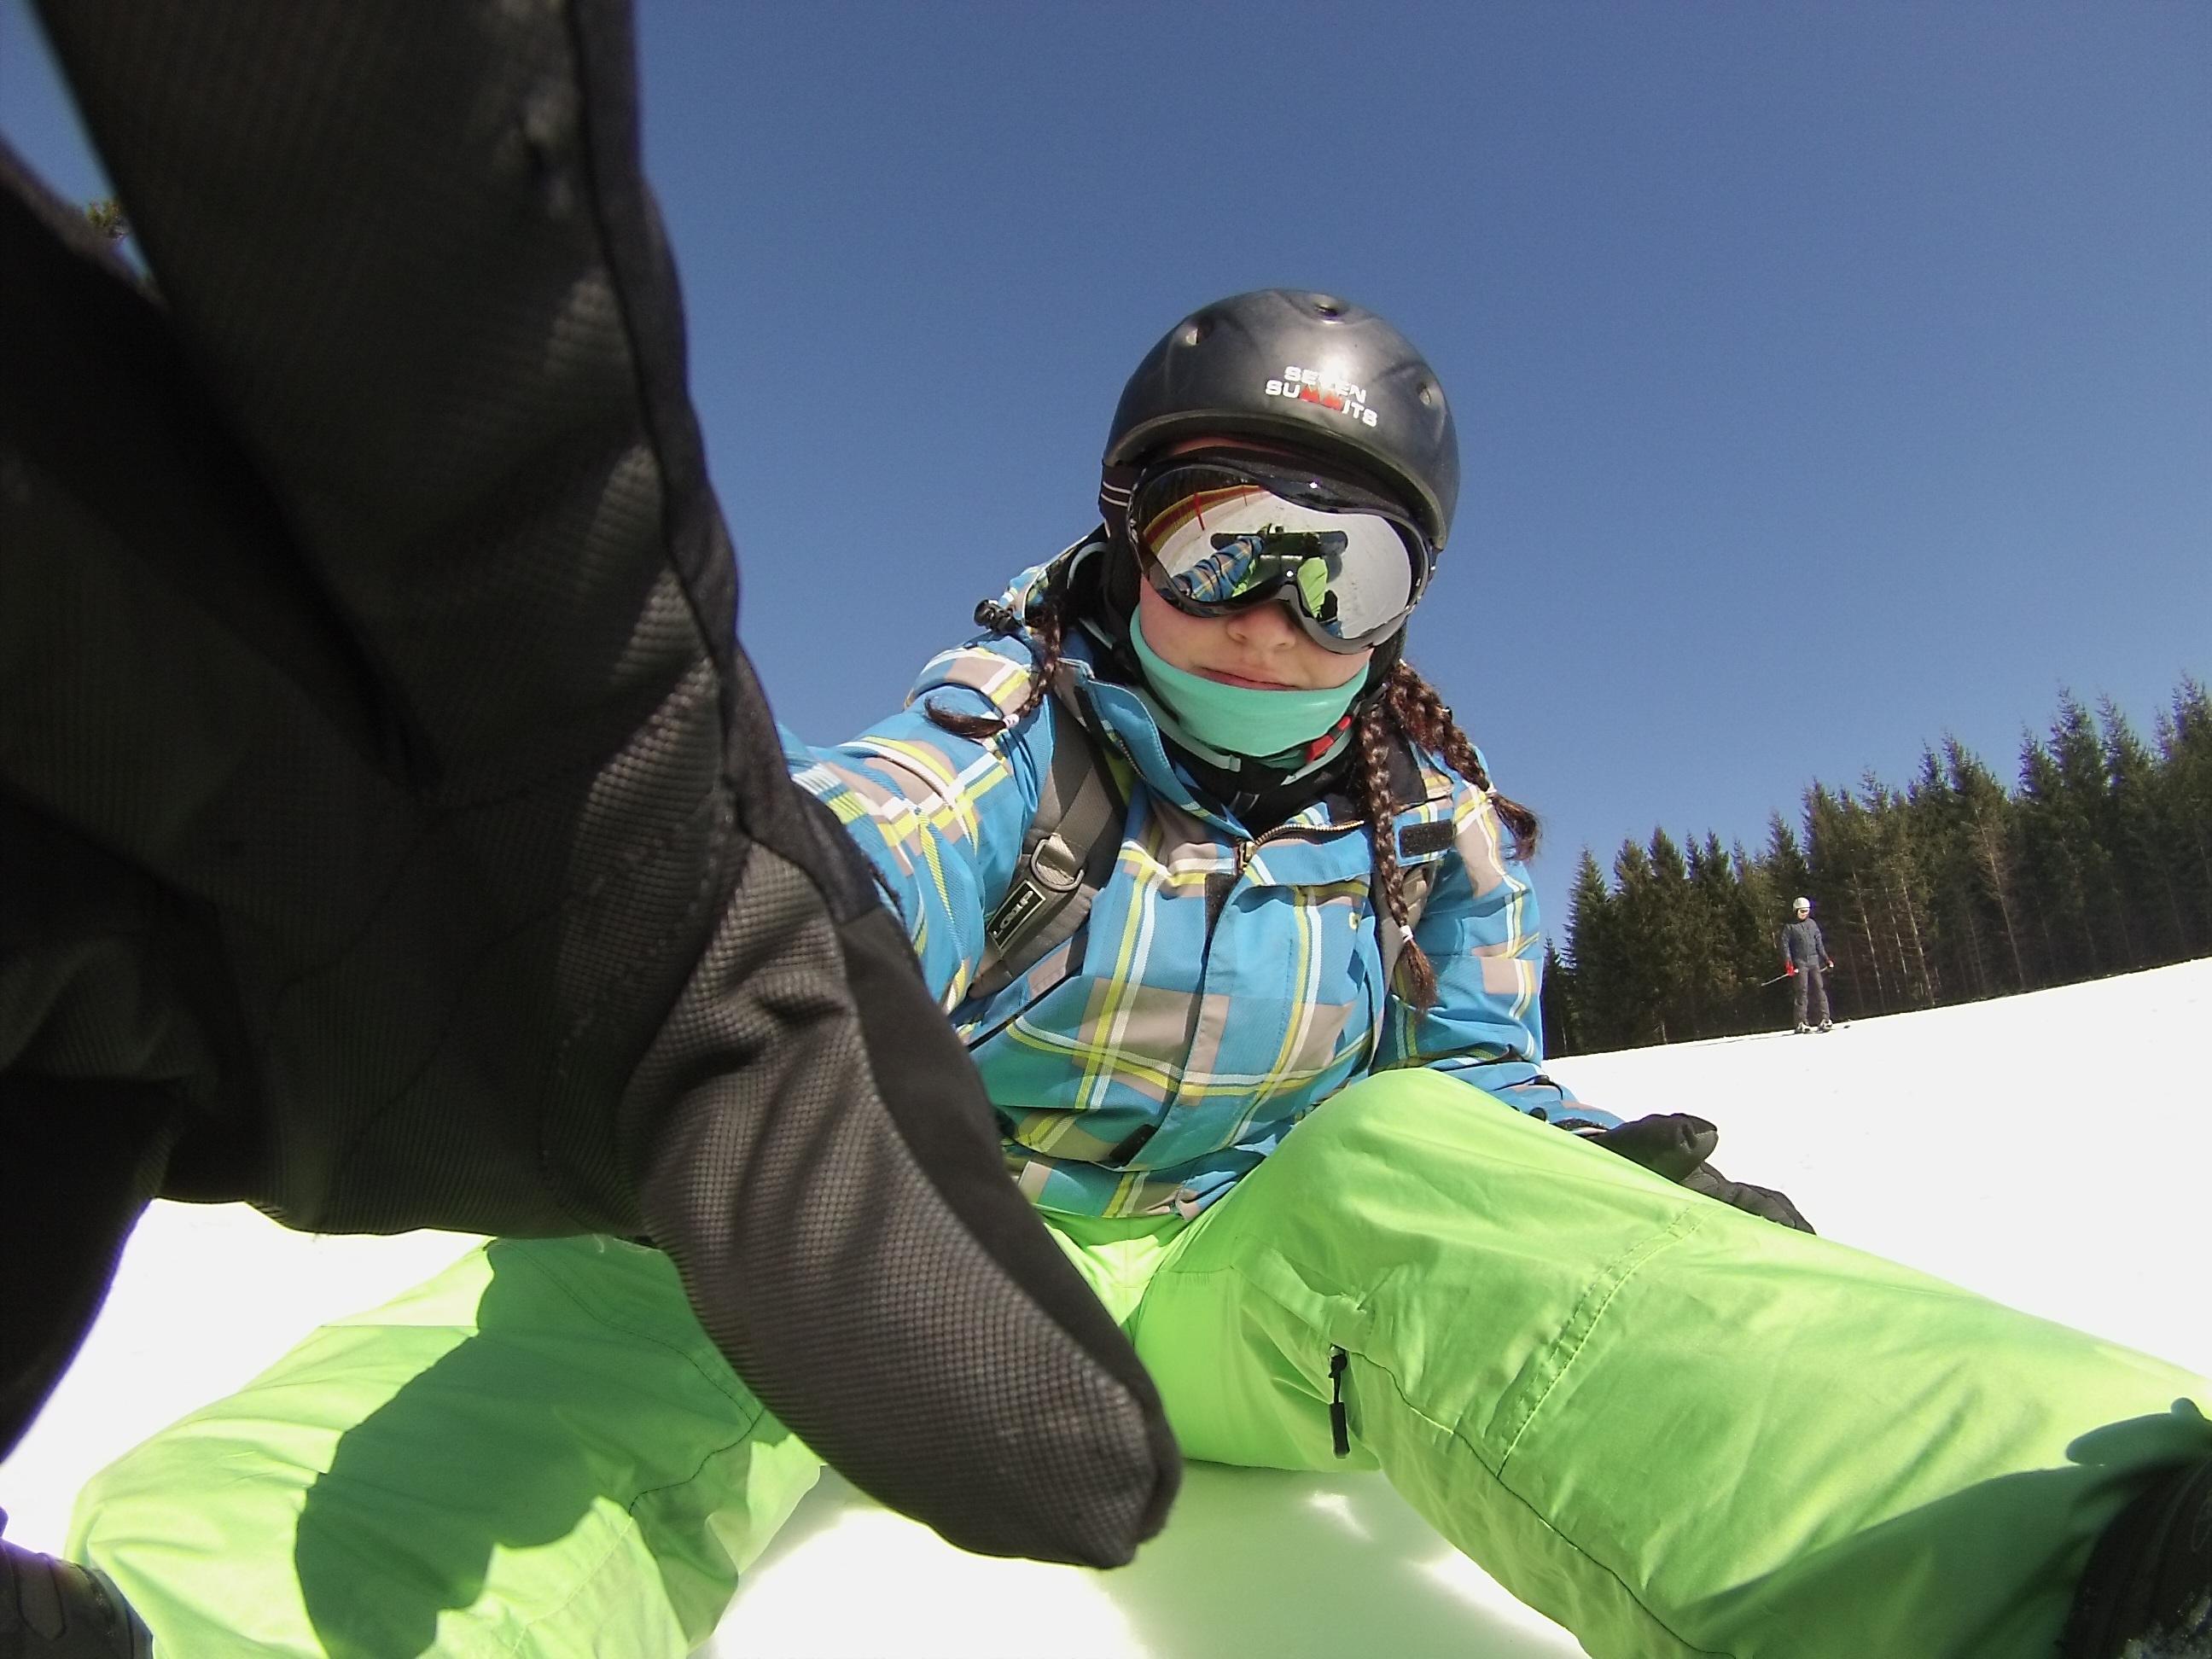
hand, nature, snow, winter, light, abstract, sun, white, frost, dark, ice, green, color, snowy, contrast, frozen, blue, black, snowboard, extreme sport, jacket, sports equipment, pants, colors, background, design, helmet, mountains, glasses, composition, jockey, border, flakes, dice, gloves, light background